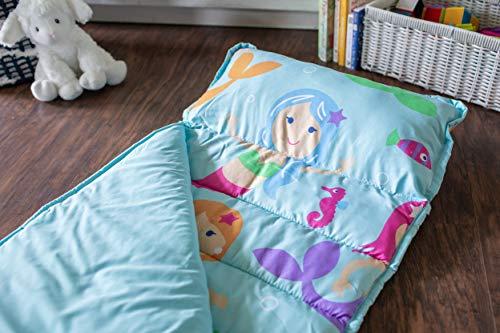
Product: Wildkin Microfiber Nap Mat with Pillow for Toddler Boys and Girls, Perfect Size for Daycare and Preschool, Designed to Fit on a Standard Cot, Patterns Coordinate with Our Lunch Boxes and Backpacks
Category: Toys & Games | Sports & Outdoor Play | Slumber Bags
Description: TRAVEL-FRIENDLY DESIGN – On the go to and from school, sleepovers, and vacations Have no fear, Wildkin’s Microfiber Nap Mat rolls up effortlessly with hook and loop fastening straps that help get you out the door and on your way with its convenient carrying strap.
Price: $38.62
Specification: ProductDimensions:20x1.5x50inches|ItemWeight:2pounds|ShippingWeight:2.55pounds(Viewshippingratesandpolicies)|ASIN:B06VW8LKPF|Itemmodelnumber:49694|Manufacturerrecommendedage:36months-7years